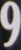
Number: 9